History of religion in Japan

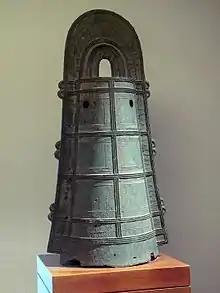

Sometime throughout the first millennium BC, the Japanese archipelago experienced a surge in continental east Asian immigrants who have been dubbed the Yayoi people by scholars. These immigrants formed societies which shifted the Japanese archipelago away from the hunter-gatherer life of the Jōmon people and towards more centralised agricultural wet-rice cultivation-based societies. Modern mainland Japanese (Yamato people) derive most of their genetic ancestry from these immigrants, and scholars generally agree that Japonic languages were introduced to the archipelago through these Yayoi migrants. However, whether or not Jomon religious practices influenced Yayoi ones is harder to assess. Overall, most distinctively Jomon ritual practices ceased with the Yayoi period, although a few persisted. Some, such as phallic symbolism and clay figurines, continued in different forms, whereas others, such as tooth ablation, persisted into the Yayoi period.